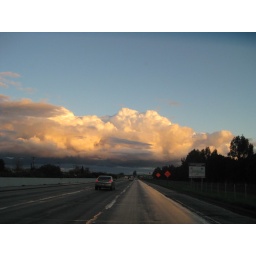
i was driving home and it had rained earlier in the day. so the road was shiny and the sky was a nice color.